The Ghost (2022 film)

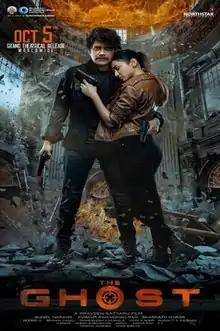
Theatrical release poster

The Ghost is a 2022 Indian Telugu-language action thriller film written & directed by Praveen Sattaru. The film stars Nagarjuna, alongside Sonal Chauhan, alongside Gul Panag, Anikha Surendran, Manish Chaudhari, Ravi Varma and Srikanth Iyengar.